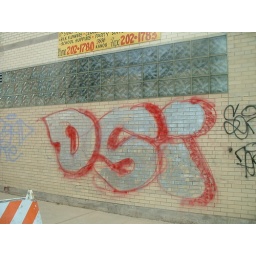
this is on addison, near cicero, not sure what intersecting street. across the street from a bridge